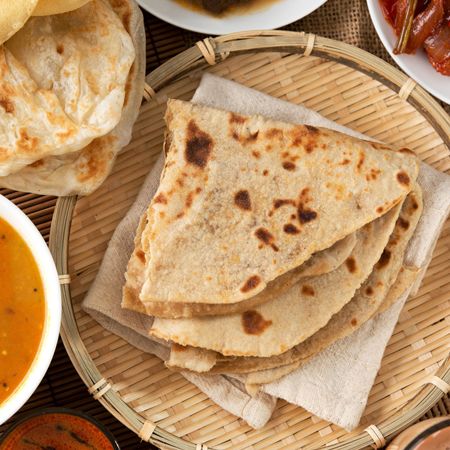
Dish: chapati